Aaha (2021 film)

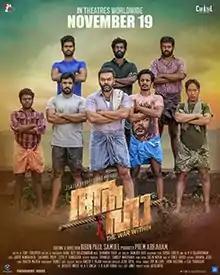
Theatrical release poster

Aaha is a 2021 Indian Malayalam-language sports drama film directed by Bibin Paul Samuel. Produced by Prem Abraham under the banner Zsazsa Productions, "Aaha" marks Bibin's directorial debut. Starring Indrajith Sukumaran in the lead, also featuring Manoj K. Jayan, Amith Chakalakkal, Ashwin Kkumar and Santhy Balachandran.